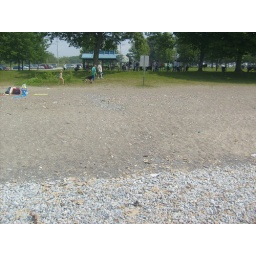
Centre of beach adjacent to picnic shelter. Also incorporates rock and sand in centre of beach between water and grass.